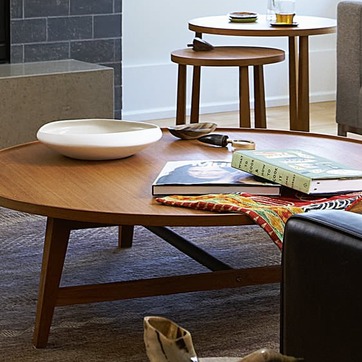
Material: paper